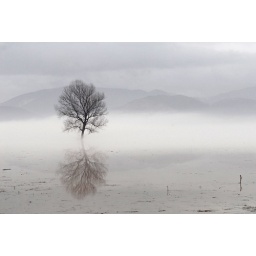
This tree was standing in the middle of a field that had flooded in December 09, Italy